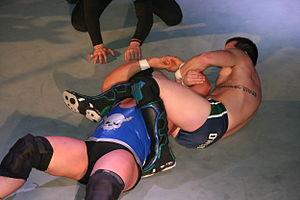
Kyle O'Reilly réalisant une prise de soumission sur Michael Elgin.
Les reDRagon sont une équipe de catch composée de Bobby Fish et Kyle O'Reilly. Initialement formé à la Elite Canadian Championship Wrestling au Canada, Kyle O'Reilly fait son arrivée à la ROH en 2009 et s'associe avec Adam Cole sans réel succès avec comme mentor Davey Richards, dont les initiales ont servi pour le nom de cette équipe. De son côté, Bobby Fish s'entraîne au Japon et lutte à la Pro Wrestling NOAH avant d'intégrer la ROH en 2007.